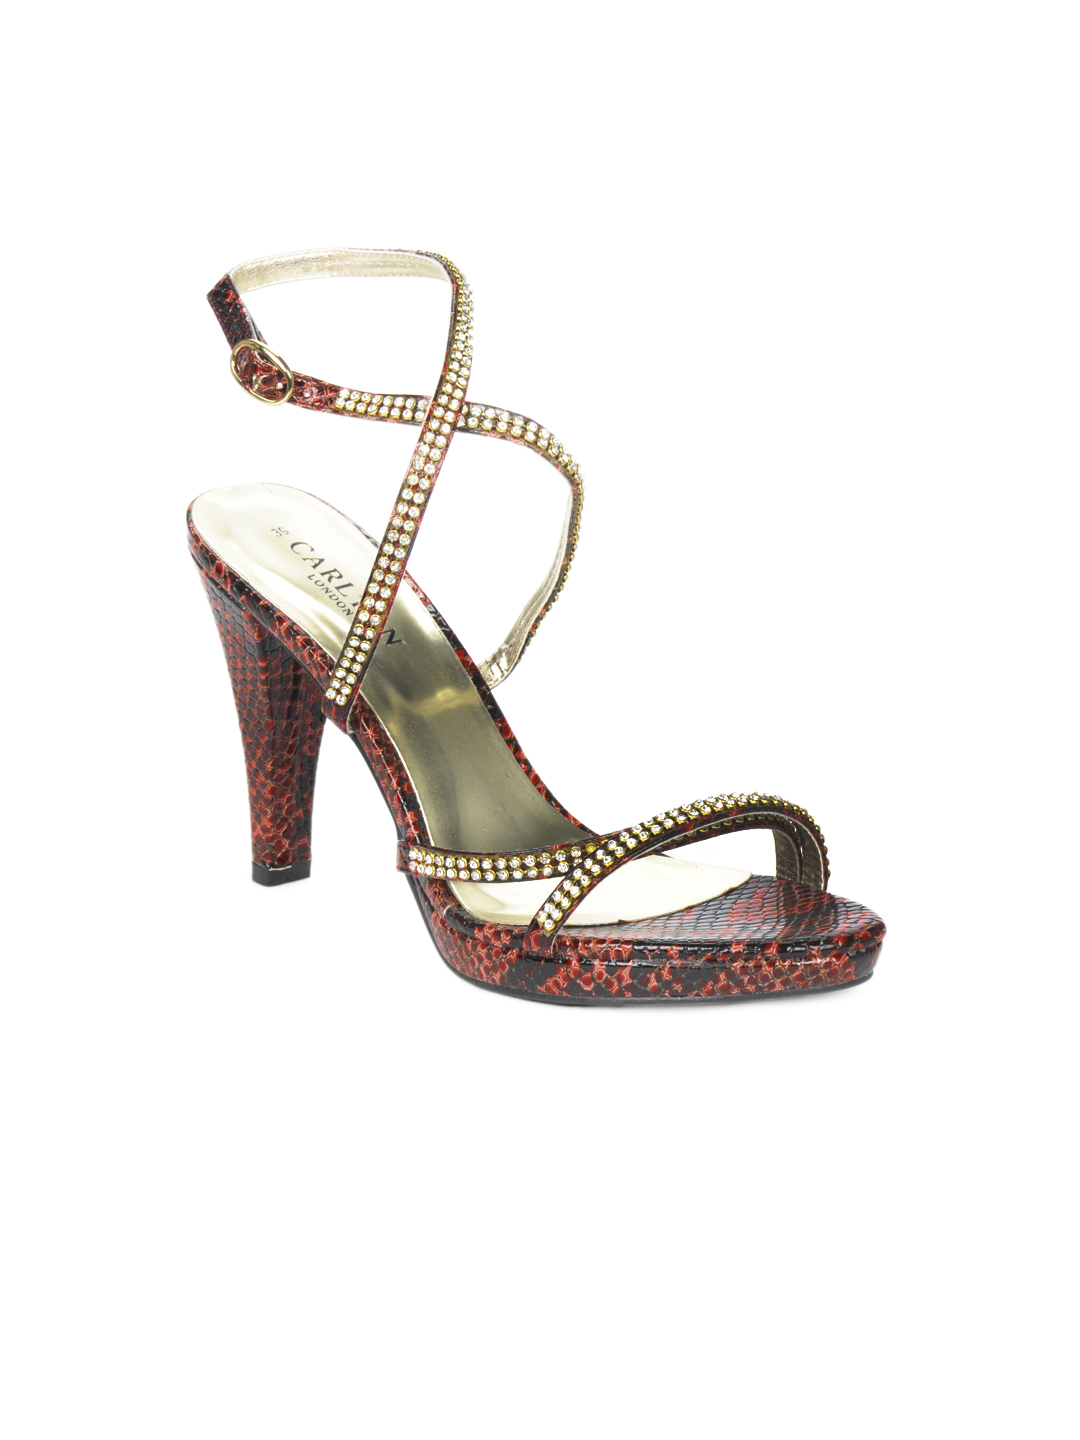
Carlton London Women Red & Black Heels
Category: Footwear / Shoes / Heels
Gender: Women
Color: Red
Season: Winter 2012
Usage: Casual